Burning Flower

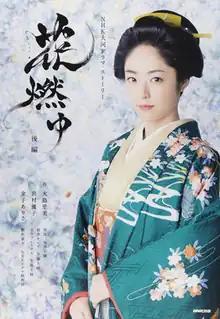
Promotional poster

is a 2015 Japanese historical drama television series, the 54th NHK "taiga" drama. The series stars Mao Inoue as Sugi Fumi, a sister of Meiji Restoration scholar Yoshida Shōin. It premiered on January 4, 2015, and ended on December 13, 2015.